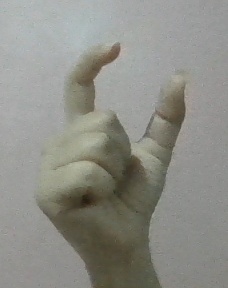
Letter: nun